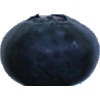
Label: Blueberry 1